Fokker Dr.I

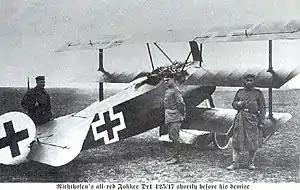
Manfred von Richthofen's red Dr.I, serial 425/17

As Hemer noted, the Dr.I was considerably slower than contemporary Allied fighters in level flight and in a dive. While initial rate of climb was excellent, performance fell off dramatically at higher altitudes because of the low compression of the Oberursel Ur.II, a clone of the Le Rhône 9J rotary engine. As the war continued, chronic shortages of castor oil made rotary operation increasingly difficult. The poor quality of German "ersatz" lubricant resulted in many engine failures, particularly during the summer of 1918.